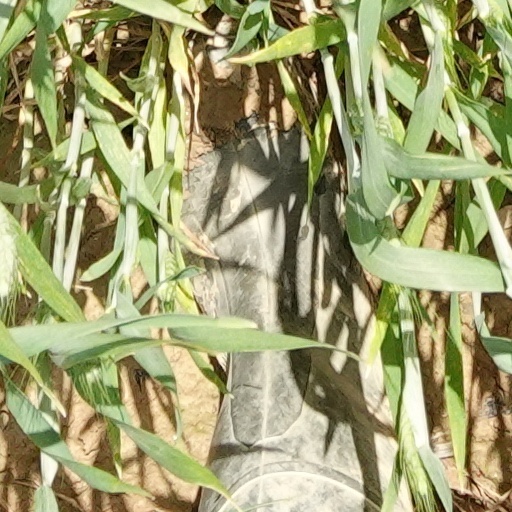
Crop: wheat